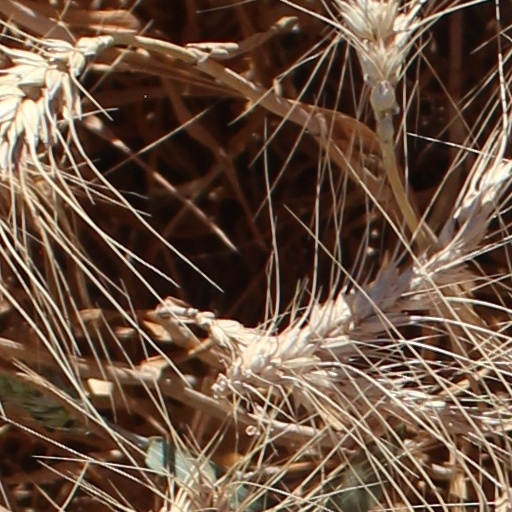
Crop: wheat